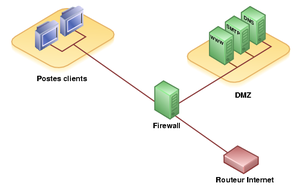
En sécurité des systèmes d'information, un bastion est un élément du réseau informatique qui est situé dans une partie accessible depuis l'extérieur, par exemple Internet, en le plaçant soit devant le pare-feu d'un intranet soit dans une zone démilitarisée de cet intranet, partiellement filtré par un pare-feu.
En informatique, une zone démilitarisée, ou DMZ est un sous-réseau séparé du réseau local et isolé de celui-ci et d'Internet par un pare-feu. Ce sous-réseau contient les machines étant susceptibles d'être accédées depuis Internet, et qui n'ont pas besoin d'accéder au réseau local.